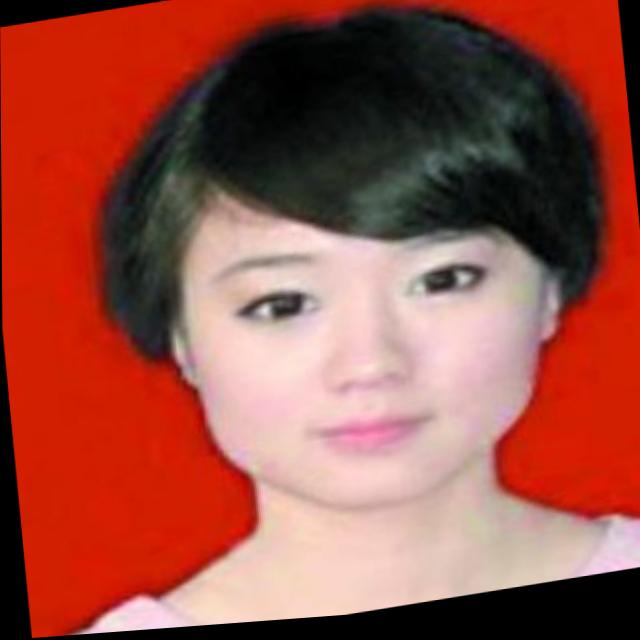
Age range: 21-44